CS Neptune

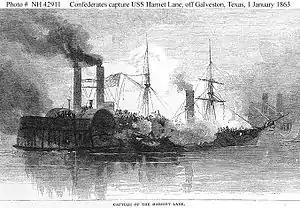
The CS "Bayou City" captures USS "Harriet Lane", CS "Neptune" is visible on the right.

C.S. Army Tug "Neptune" (c. 1862–1863) was a wooden tugboat taken over by the Confederate States Army in about 1862 for the Texas Marine Department. She was employed as a tug, transport, and lookout vessel in the vicinity of Galveston, Texas.